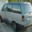
Label: automobile